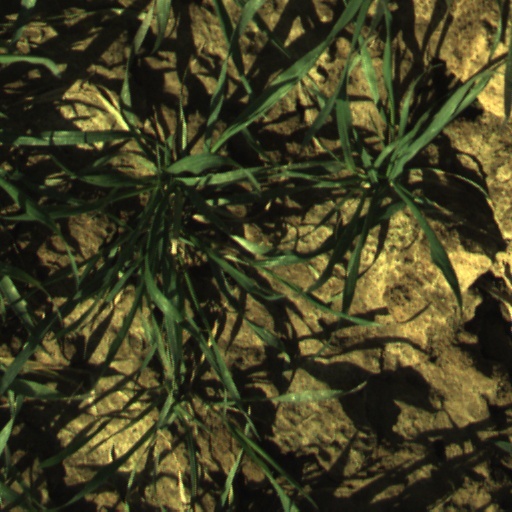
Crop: wheat